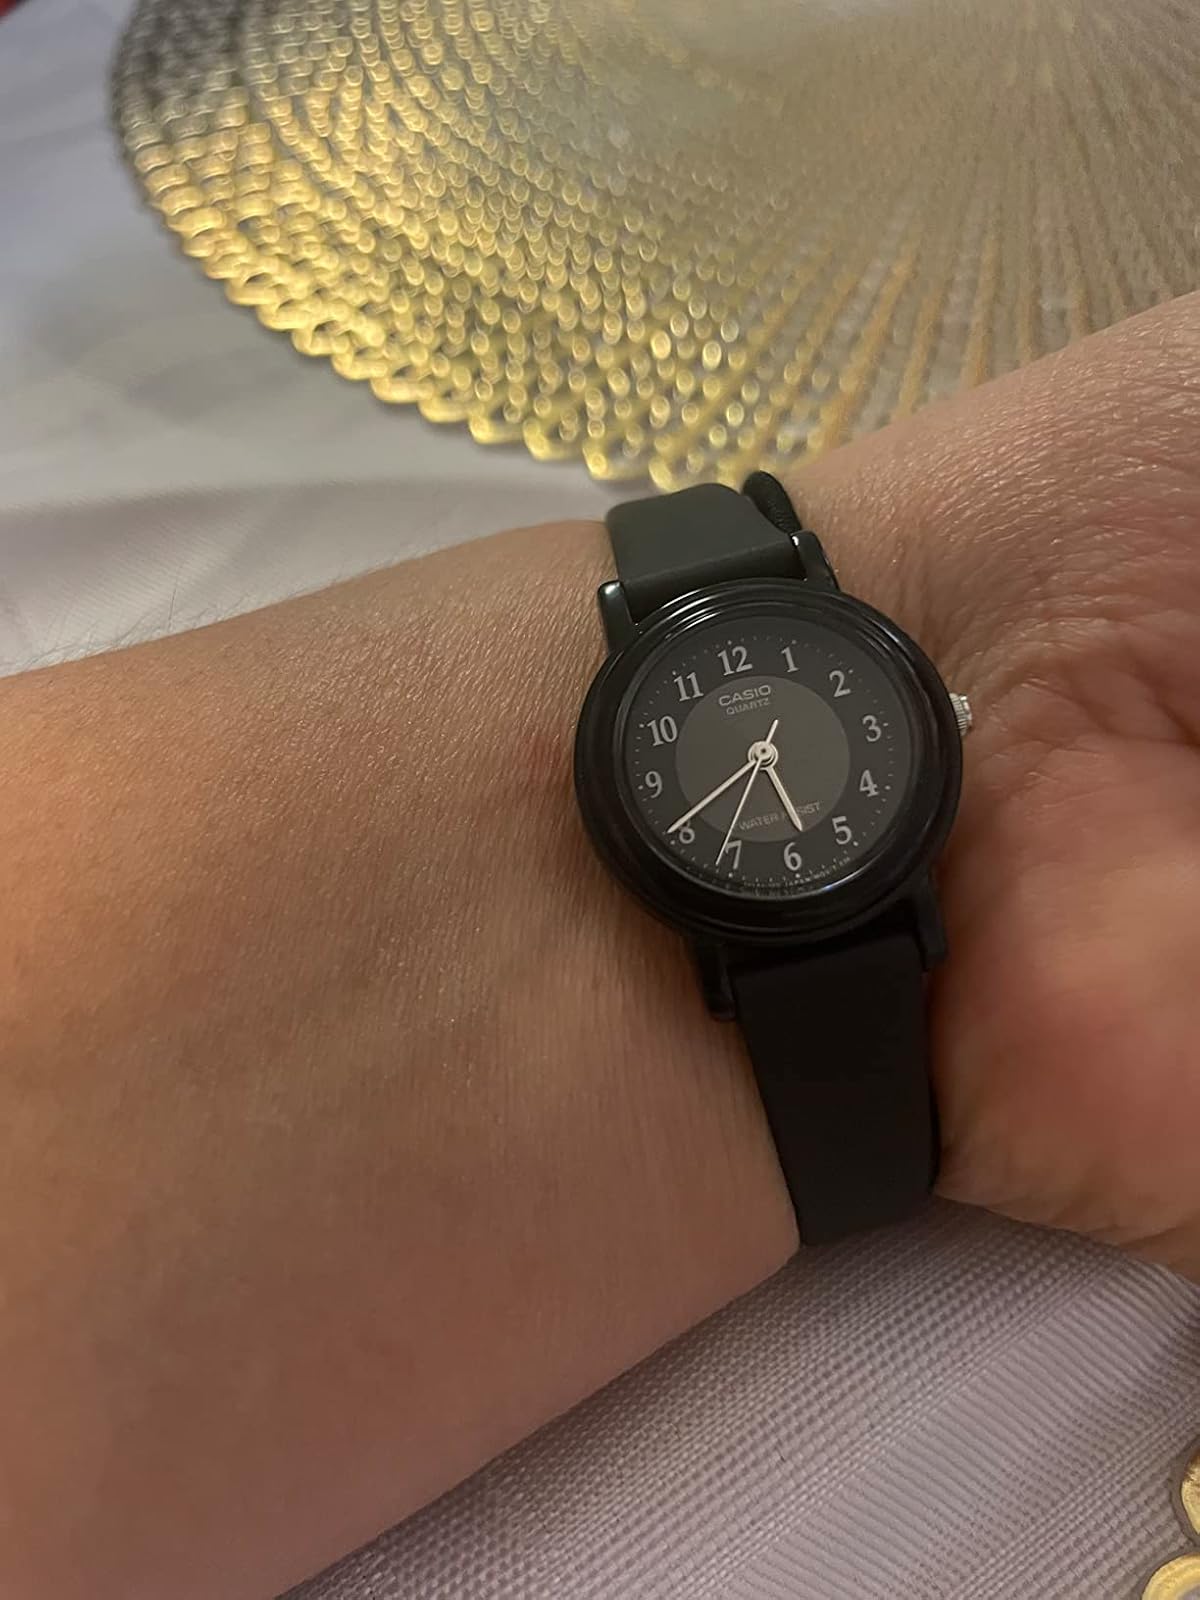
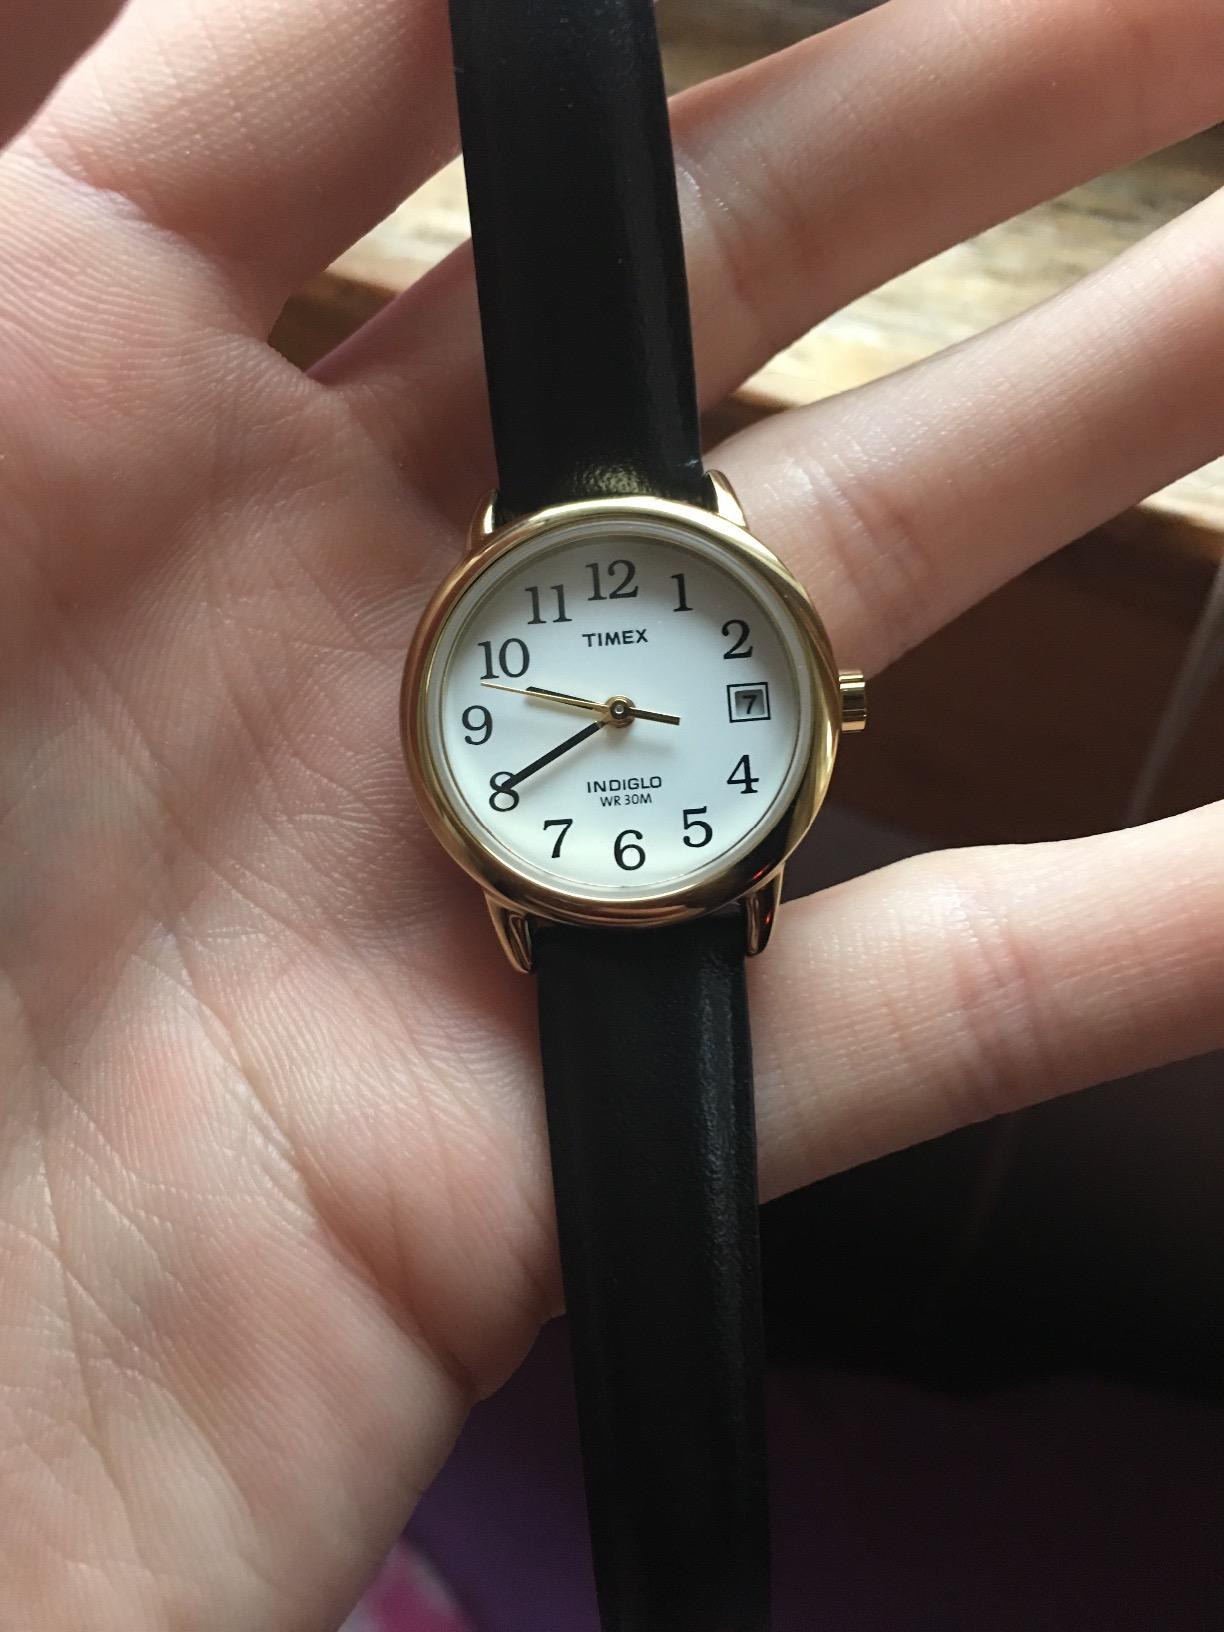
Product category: accessories_watch
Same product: no